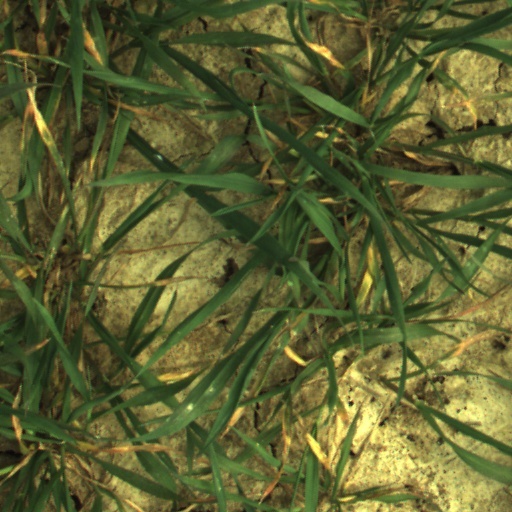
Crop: wheat